Stele of Aristion

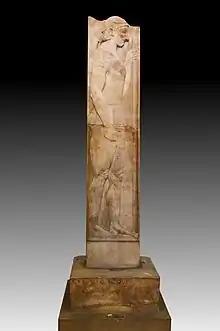

The Stele of Aristion dates from around 510 BC. It was created by sculptor Aristokles out of Pentelic marble and shows traces of polychrome. It was found at Velanideza near Marathon in Attica.